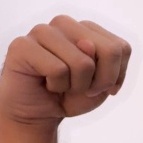
ASL sign: N